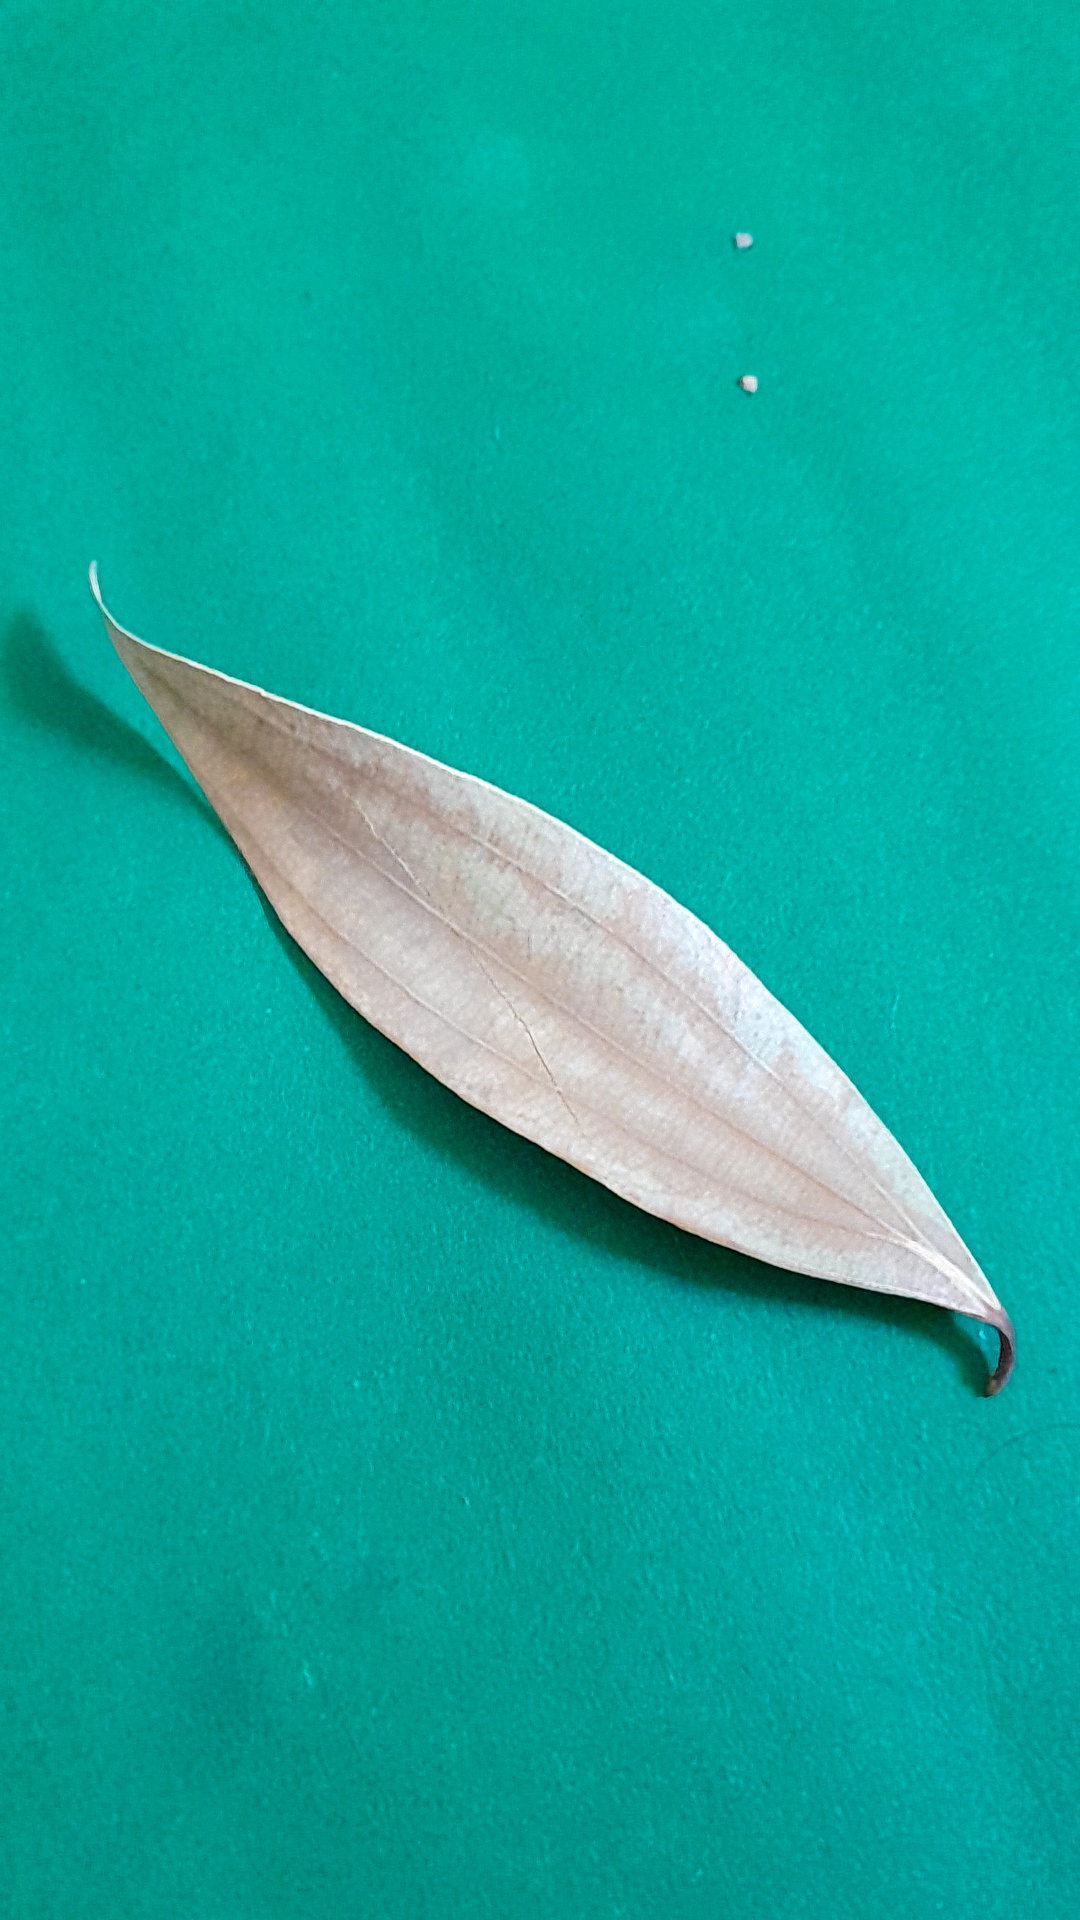
Label: Dry Leaf